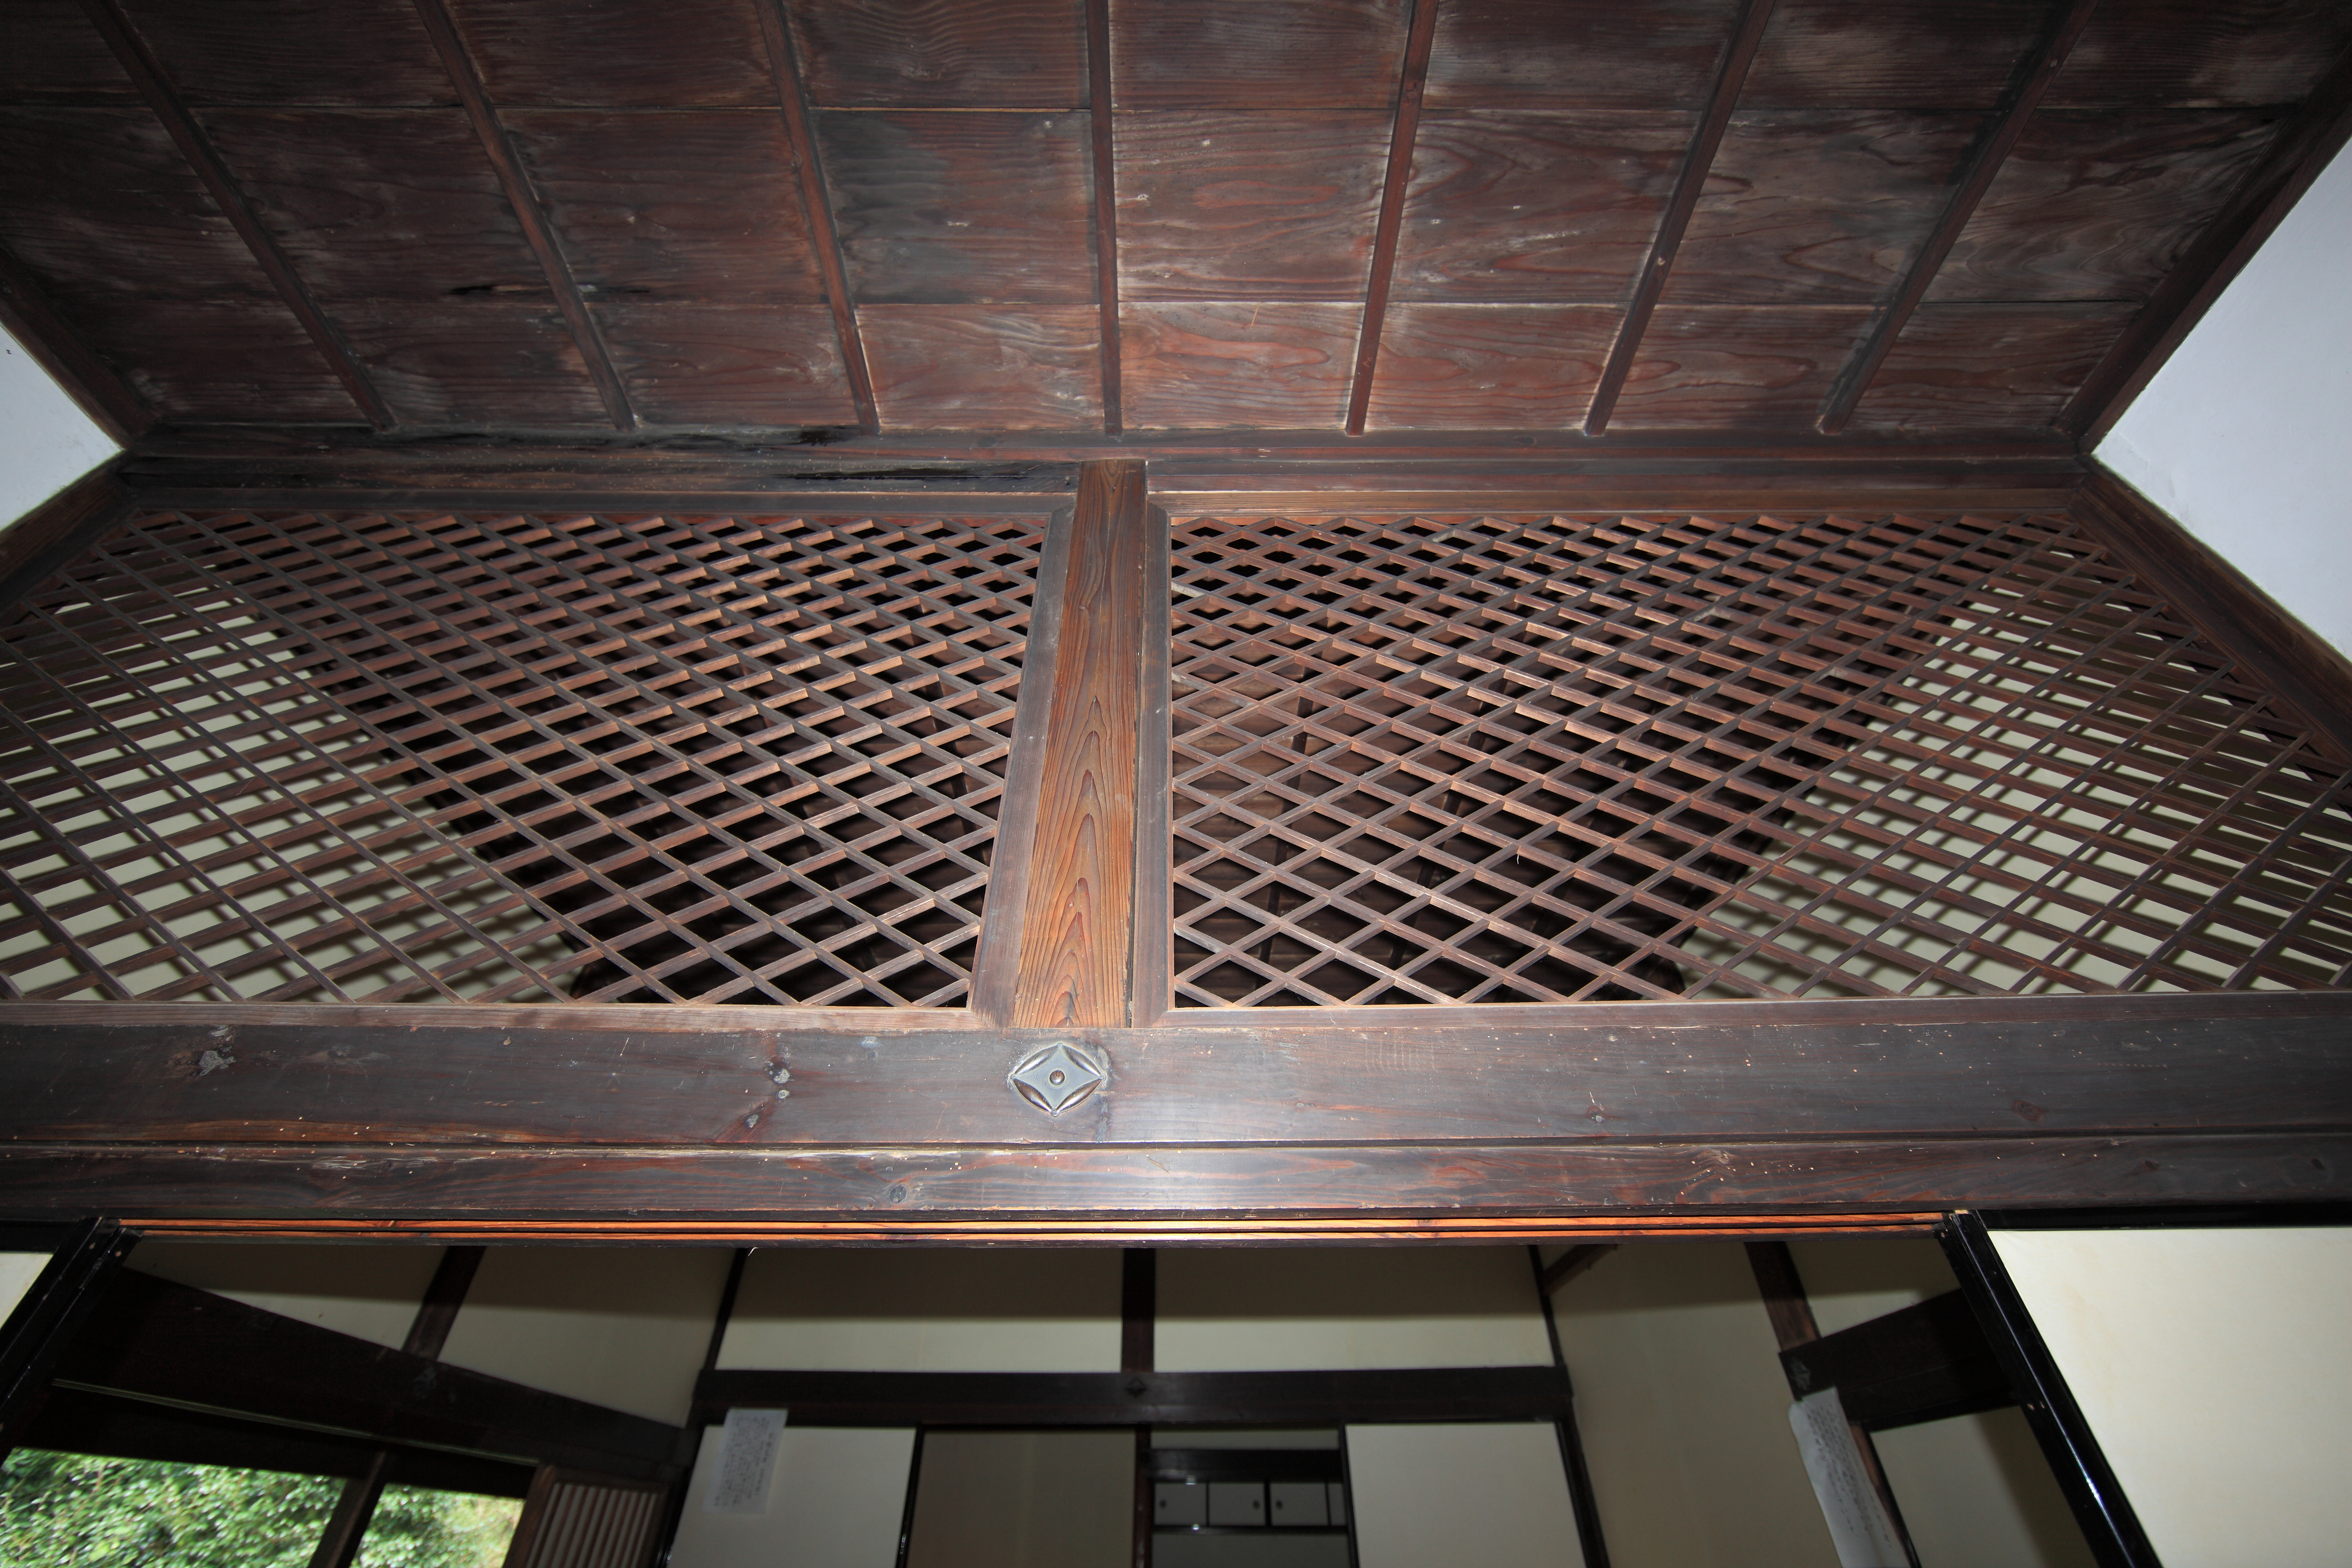
house, interior, home, ceiling, high, room, cuisine, family, design, japanese, 5d, style, hires, markii, traditional, hearth, hi, res, resolution, ibaraki, toride, someno, daylighting, barbecue grill, kitchen appliance, man made object, outdoor grill